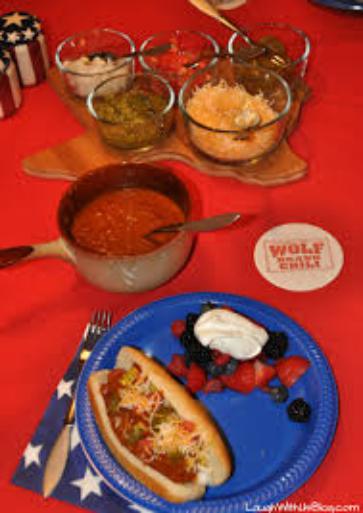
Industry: Food